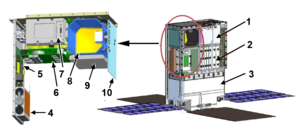
Lunar Flashlight CubeSat Reflectometer witthout labels
Lunar Flashlight est un nano-satellite de format CubeSat 6U sélectionné par la direction des missions habitées de la NASA. Le satellite développé conjointement par le Centre de vol spatial Marshall avec le Jet Propulsion Laboratory doit permettre d'évaluer le recours à des satellites miniaturisés pour des missions dans l'espace interplanétaire. Lunar Flashlight embarque un réflectomètre laser qui doit permettre d'établir une cartographie de l'eau présente dans la région du pôle sud de la Lune en mesurant l’absorption par la surface du rayonnement émis par 4 lasers. Le satellite doit être lancé dans le cadre du premier vol de la fusée Space Launch System planifié mi 2020. Il doit ensuite se placer sur une orbite lunaire fortement elliptique en utilisant sa propulsion chimique pour réaliser sa mission scientifique d'une durée de 2 mois.